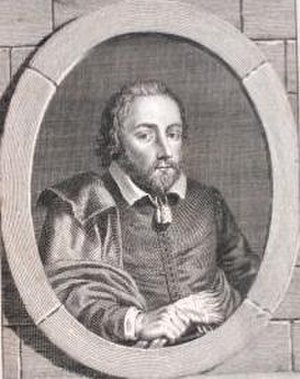
Philip Massinger
Philip Massinger var en engelsk dramatisk forfatter.